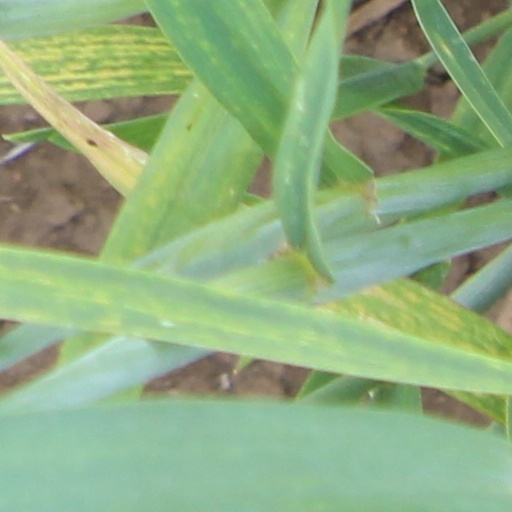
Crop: wheat